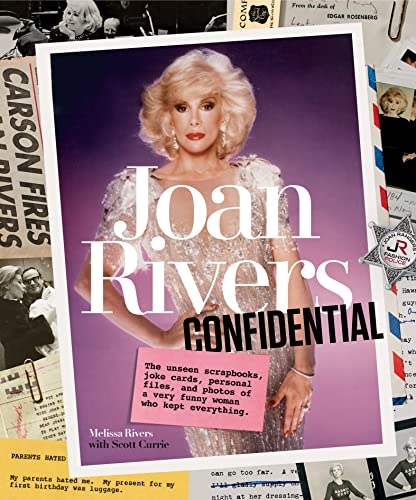
Joan Rivers Confidential: The Unseen Scrapbooks, Joke Cards, Personal Files, and Photos of a Very Funny Woman Who Kept Everything
Category: Buy a Kindle
About the Author Melissa Rivers is the cocreator of the Red Carpet franchise and the host and executive producer of the E! Entertainment series Fashion Police . She is also the New York Times bestselling author of The Book of Joan and Red Carpet Ready. Scott Currie began his career as a television producer on The Joan Rivers Show and now owns his own communications firm in New York City. Review “It’s easy to forget, in this era of Amy Schumer and Sarah Silverman, how revolutionary it was for a meticulously coiffed, nice Jewish girl from Brooklyn—born in 1933!—to get up onstage and crack jokes about hookers, the Holocaust, and her vagina. What fun it is to be reminded.” ― W Magazine “From joke cards and contracts to personal letters from pals like Nancy Reagan and Prince Charles, Rivers’ mountain of memorabilia was mostly sealed and largely unseen – until now.” ― Women's Wear Daily “For fans, this is a gold mine. For others who are simply curious about this unstoppable force, it’s a fun, loving tribute.” ― Southern Jewish Life magazine
Features: “A gorgeous scrapbook of the late icon’s life—featuring clippings, letters, and dozens of finely honed quips from her famous-joke files.” — | Vanity Fair | Joan Rivers is an enduring icon of the twentieth century, and her wildly popular humor has appealed to generations of fans. With a career that began in the late 1950s, Joan kept mementos over the course of her entire working life, and | Joan Rivers Confidential | is a compilation of never-before-seen personal archives. Assembled by her daughter Melissa with Scott Currie, the book contains scripts and monologues, letters from famous friends, exchanges with fans, rare photographs, as well as classic and never-before-heard jokes—many simply scribbled on everything from hotel stationery to airplane boarding passes. Touching on subjects from her 50 years in show business ( | The Tonight Show | , Las Vegas, Elizabeth Taylor, Heidi Abromowitz, the red carpet, and | Fashion Police) | , this is a revelatory and humor-filled insider look at the popular, multitalented comedian. | “It’s easy to forget, in this era of Amy Schumer and Sarah Silverman, how revolutionary it was for a meticulously coiffed, nice Jewish girl from Brooklyn—born in 1933!—to get up onstage and crack jokes about hookers, the Holocaust, and her vagina. What fun it is to be reminded.” — | W Magazine | “From joke cards and contracts to personal letters from pals like Nancy Reagan and Prince Charles, Rivers’ mountain of memorabilia was mostly sealed and largely unseen—until now.” — | Women’s Wear Daily | “For fans, this is a gold mine. For others who are simply curious about this unstoppable force, it’s a fun, loving tribute.” — | Southern Jewish Life